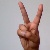
The image shows a hand gesture representing the letter 'V' in Indian Sign Language.